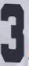
Number: 3